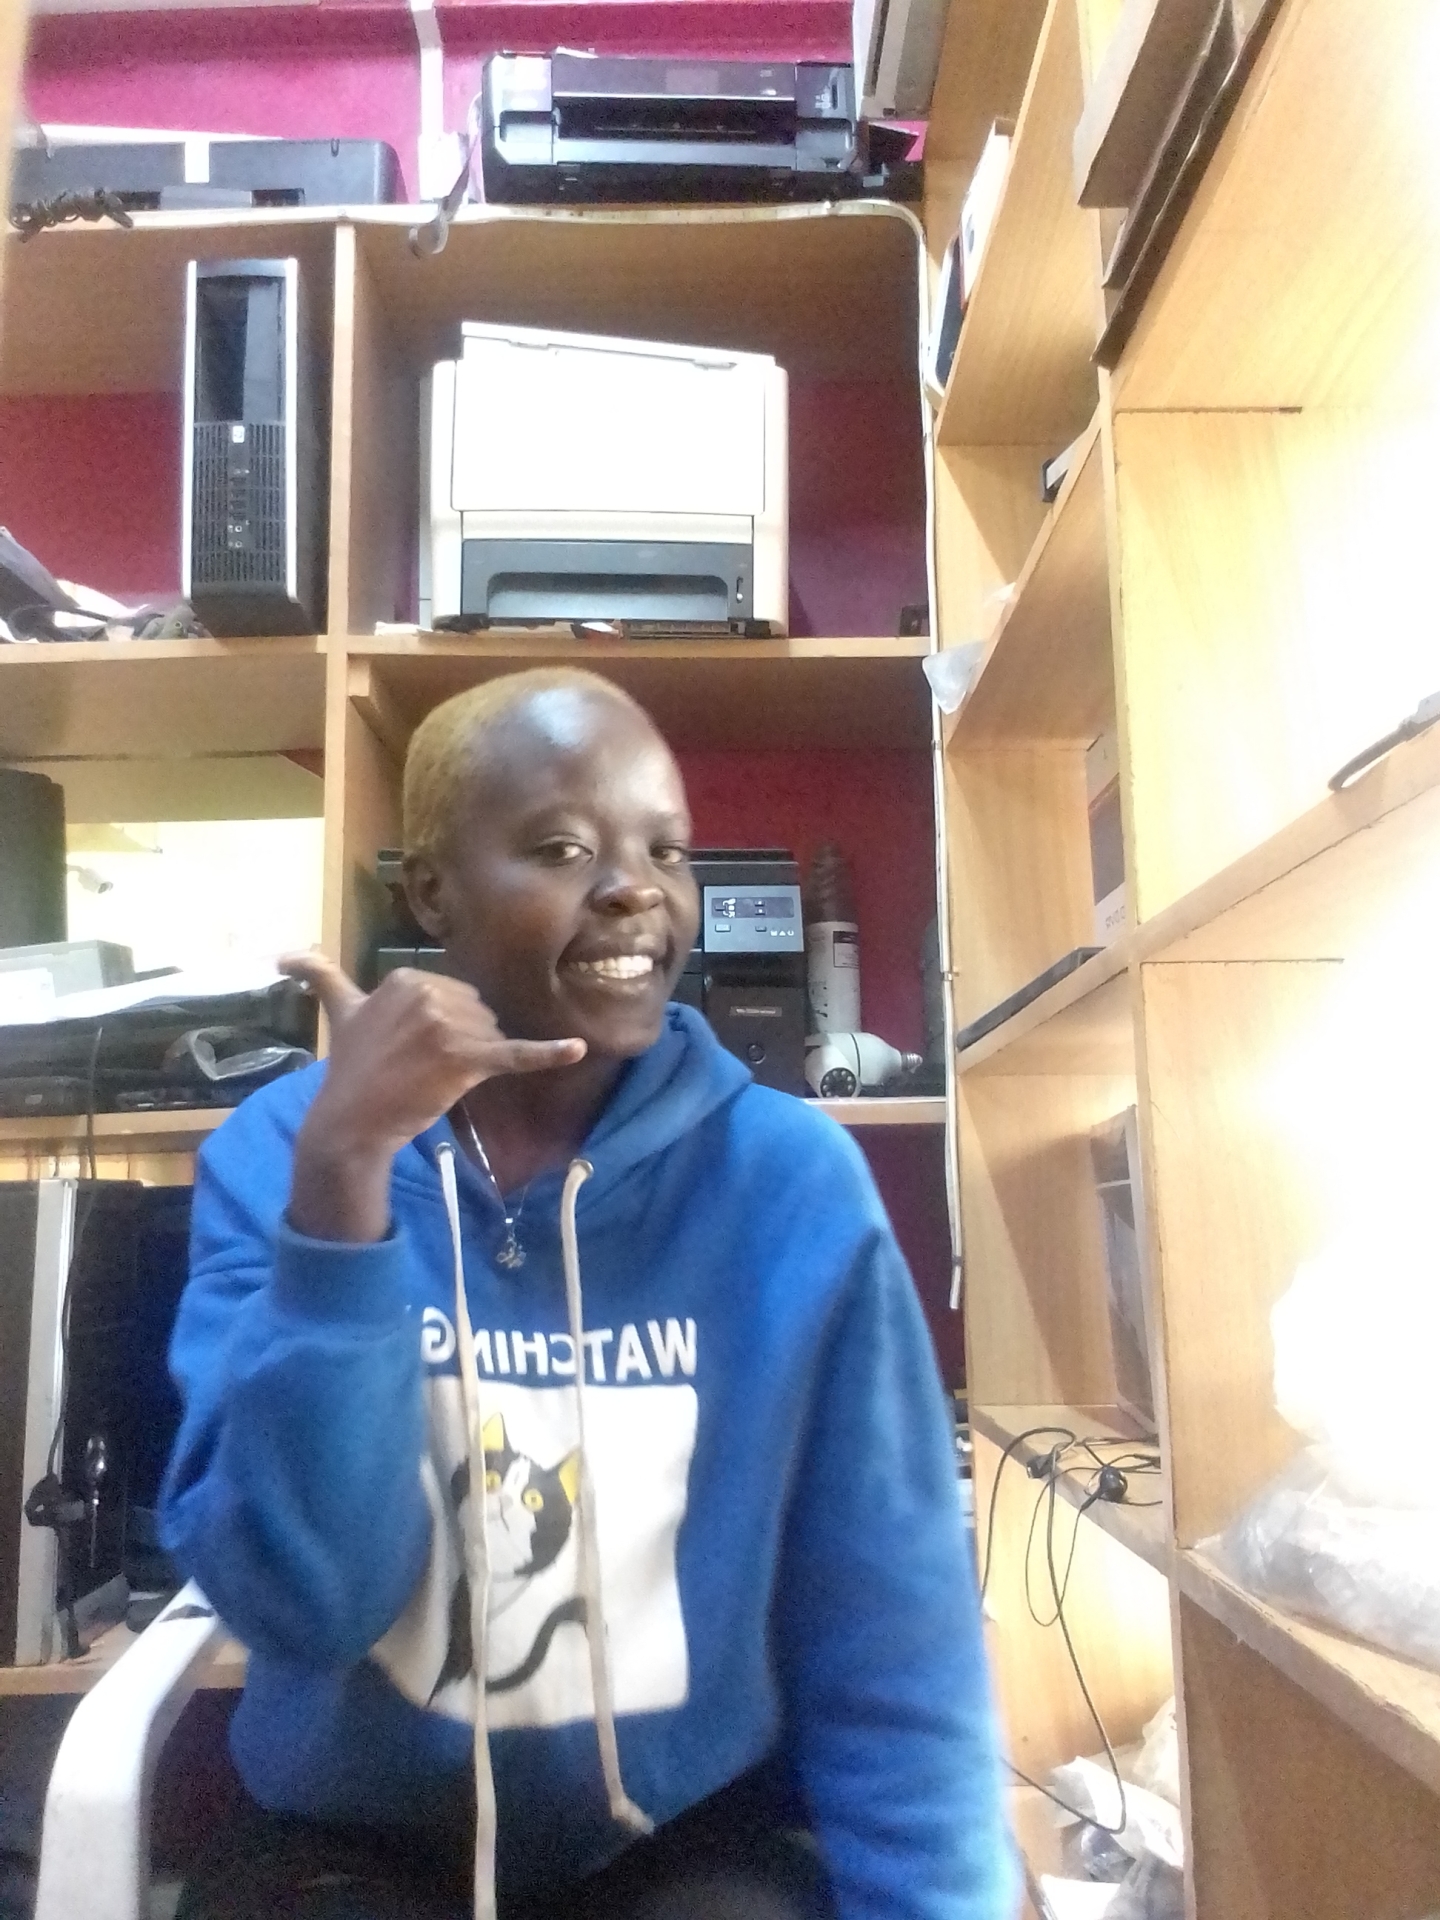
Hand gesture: call